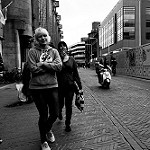
Label: street